Nondualism

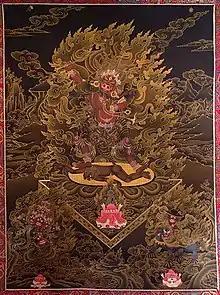
Ekajati is one of the main protectors of the Dzogchen teachings.

Karma Lingpa (1326–1386) revealed "Self-Liberation through seeing with naked awareness" ("rigpa ngo-sprod") which is attributed to Padmasambhava. The text gives an introduction, or pointing-out instruction ("ngo-spro"), into rigpa, the state of presence and awareness. In this text, Karma Lingpa writes the following regarding the unity of various terms for nonduality: